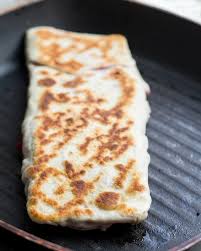
Yemek: gozleme